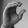
ASL letter: C